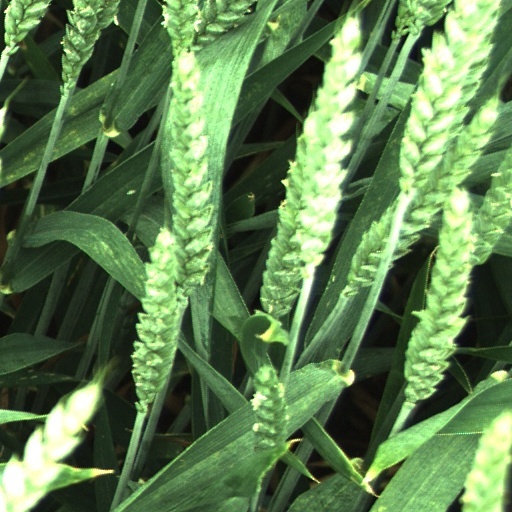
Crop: wheat